Diego Arias de Miranda

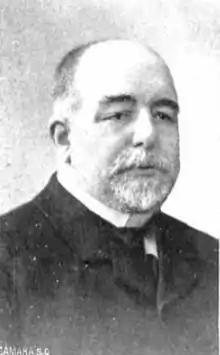
Diego Arias de Miranda

Diego Arias de Miranda (December 1, 1845, Aranda de Duero – June 28, 1929) was a Spanish politician linked to Christian naturalism. He was minister of justice and navy during the reign of King Alfonso XIII.